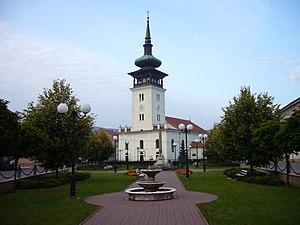
Medzev est une ville de Slovaquie située dans la région de Košice.